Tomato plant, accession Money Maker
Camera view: horizontal (90 deg, fisheye); turntable rotation: 300 degrees
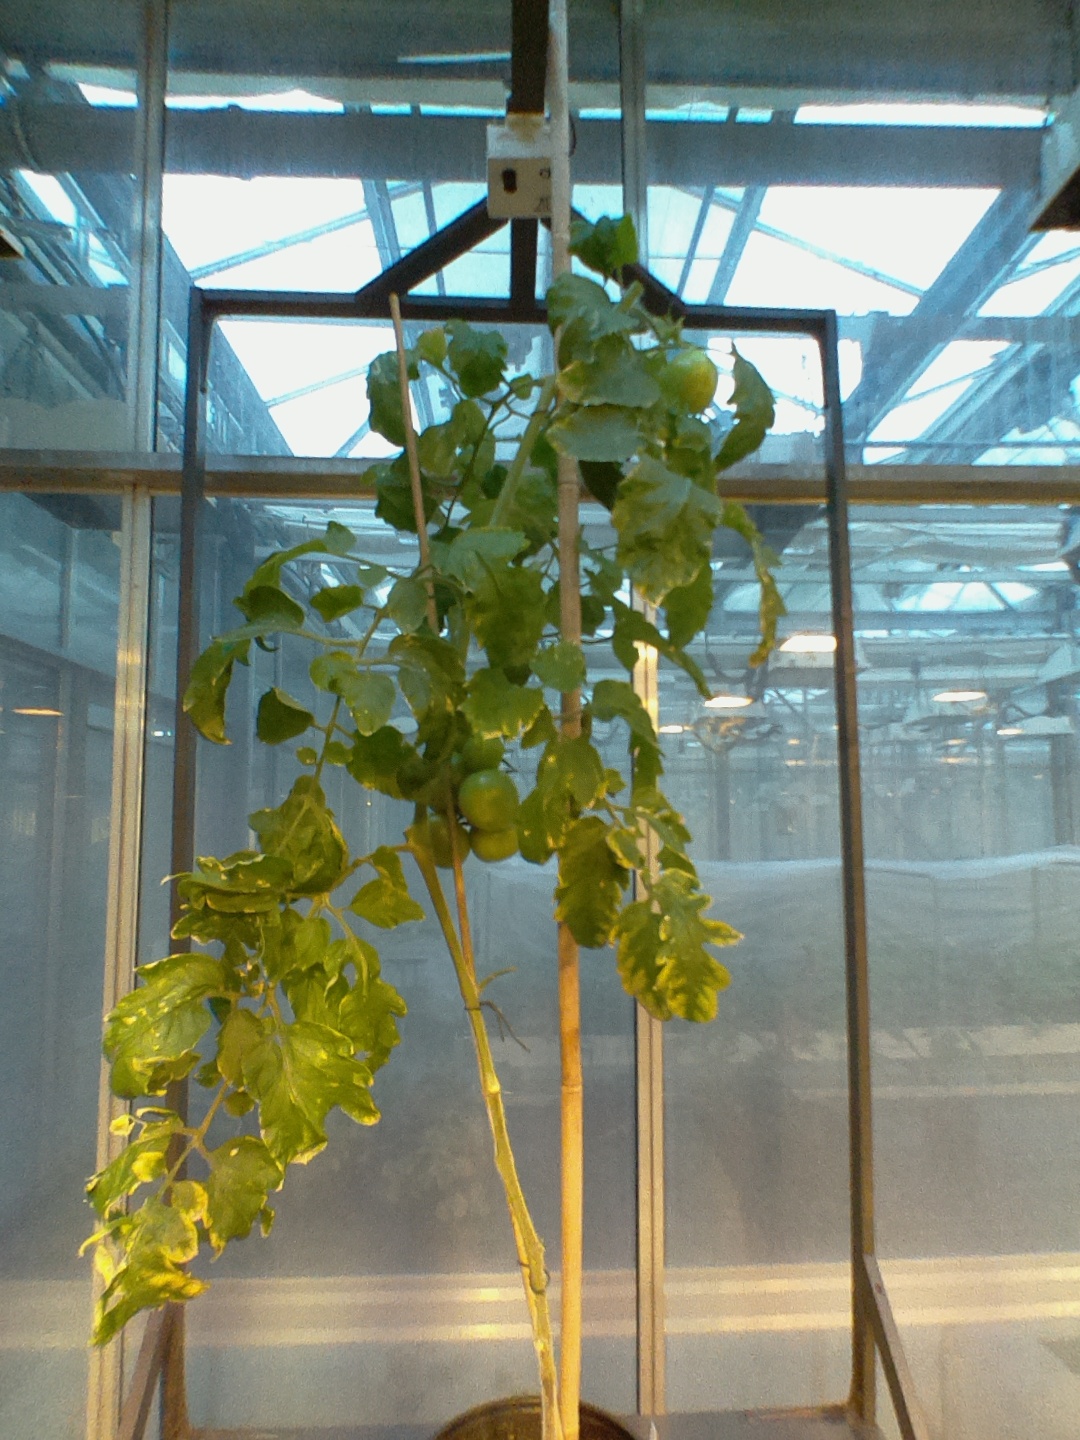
BBCH growth stage 80: fruits start showing typical ripe color (orange -> red)